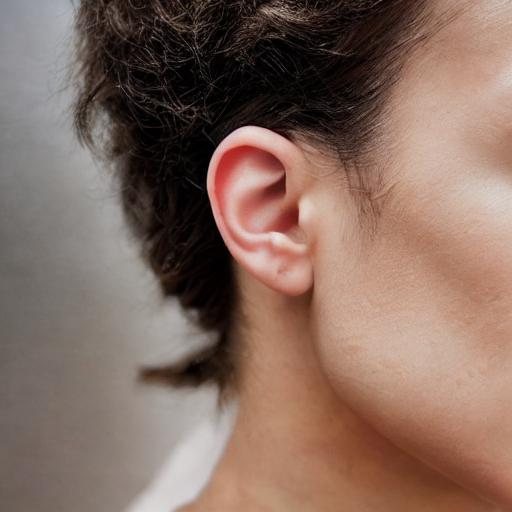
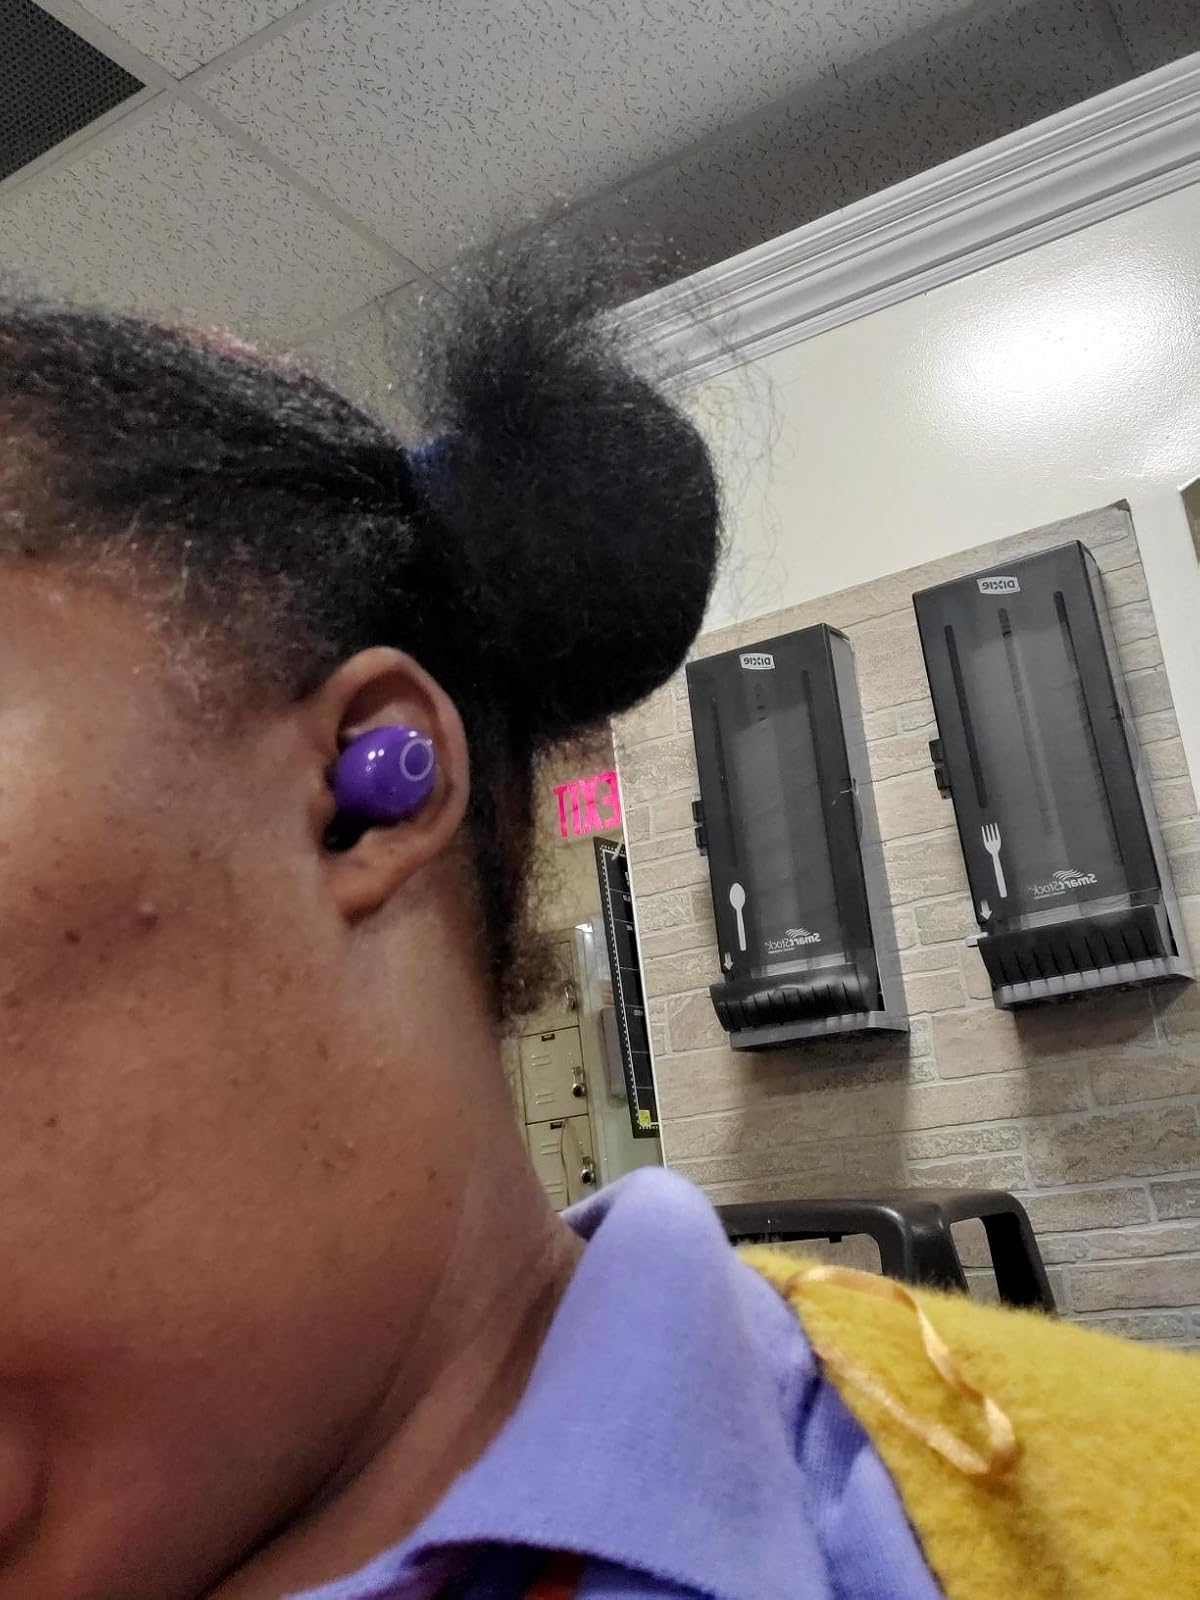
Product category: earbuds
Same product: no